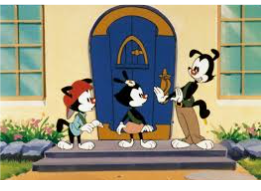
Portrait style: Cartoon Portrait